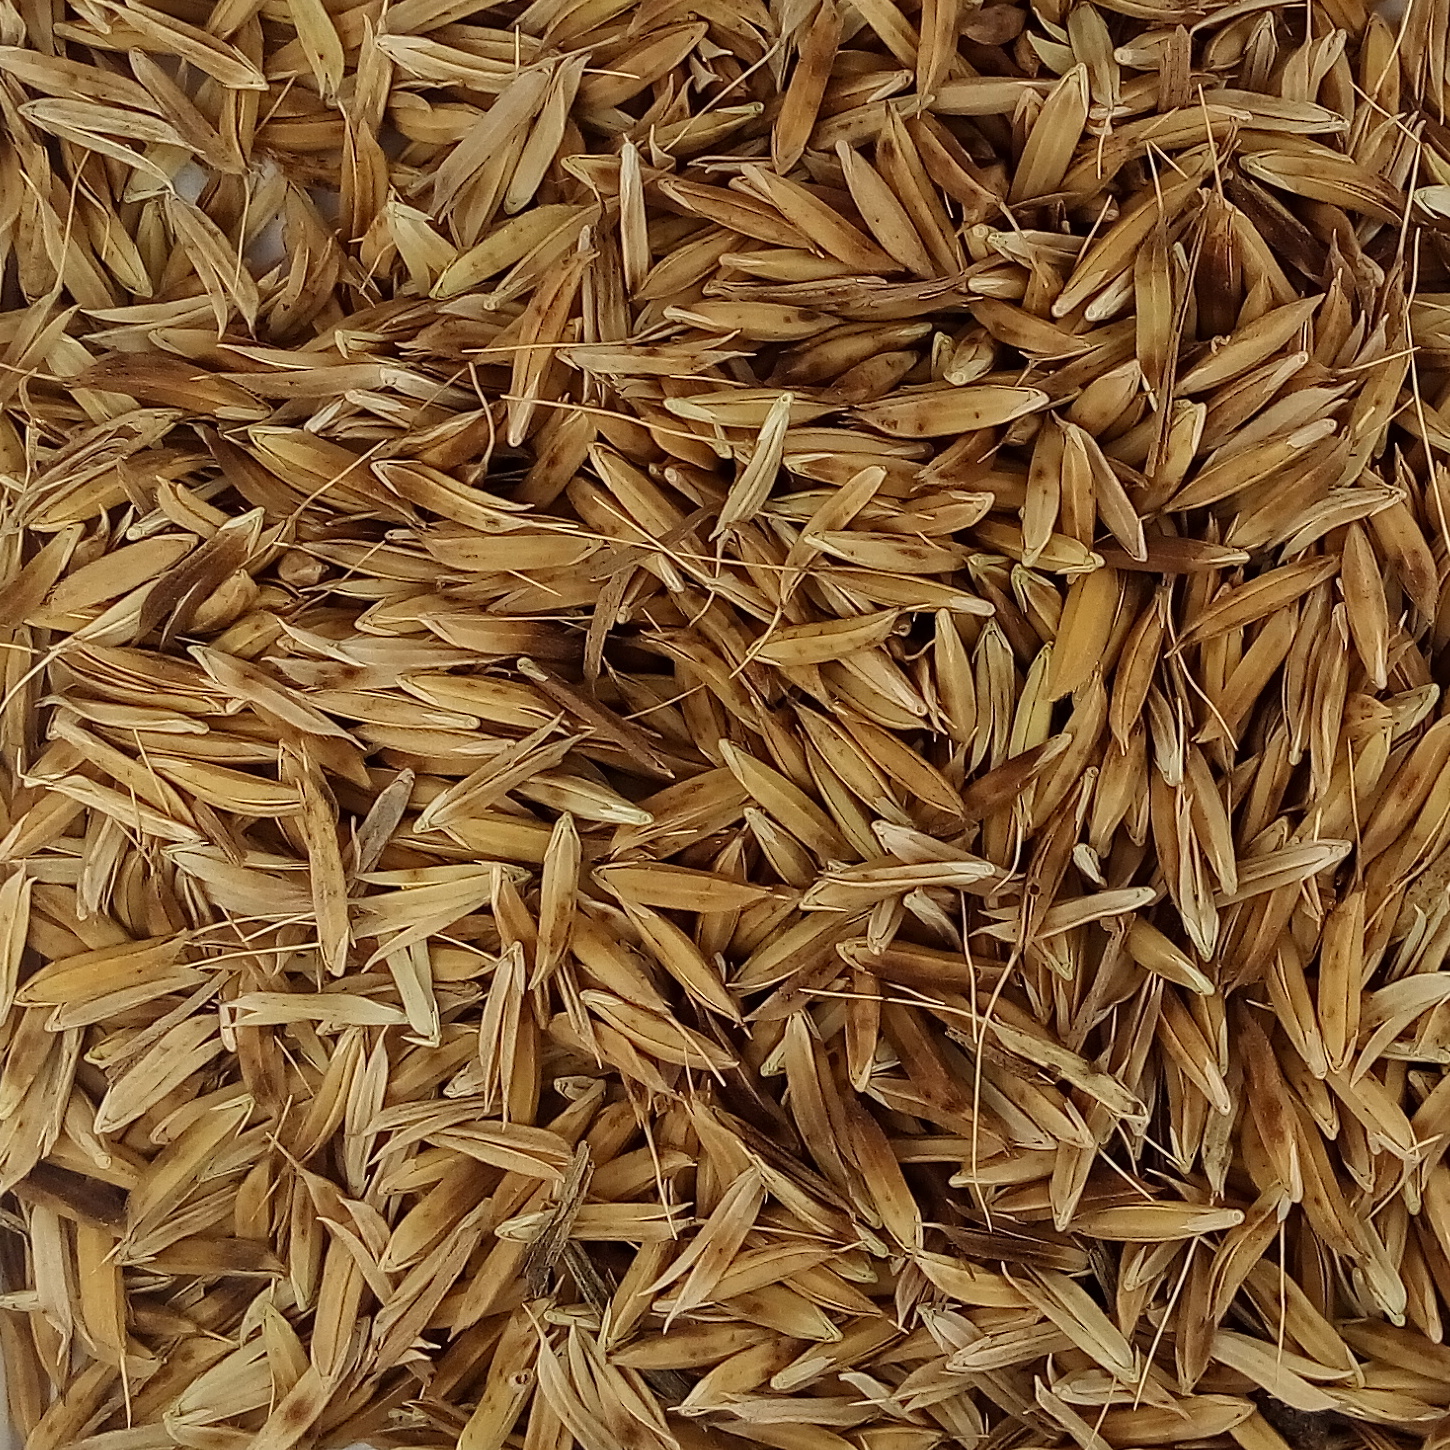
Rice seed variety: DHBT_3